HMS Enterprise (D52)

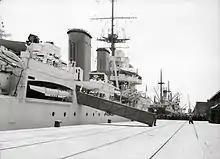
"Enterprise" - May 1936

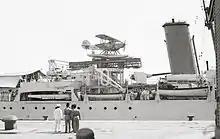
"Enterprise" - May 1936

Throughout her service, "Enterprise" was refitted with a slightly differing array of weaponry. Below is a table of the new armament after her first refit: